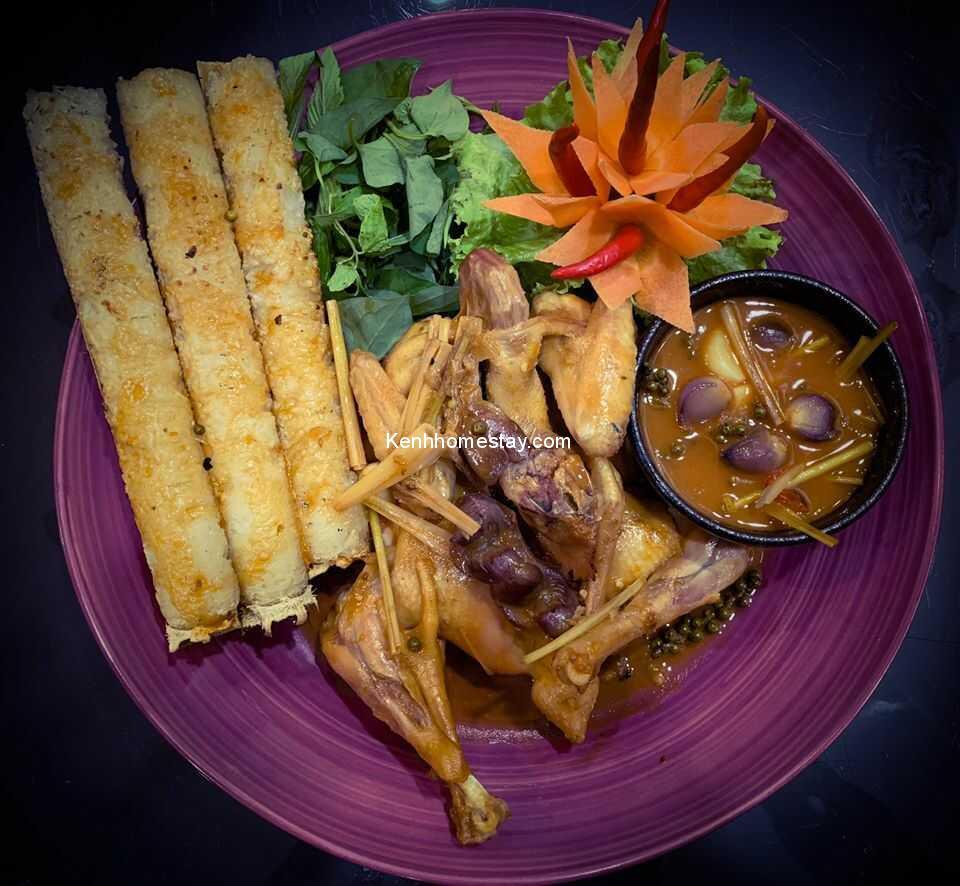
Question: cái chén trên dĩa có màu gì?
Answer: cái chén có màu đen